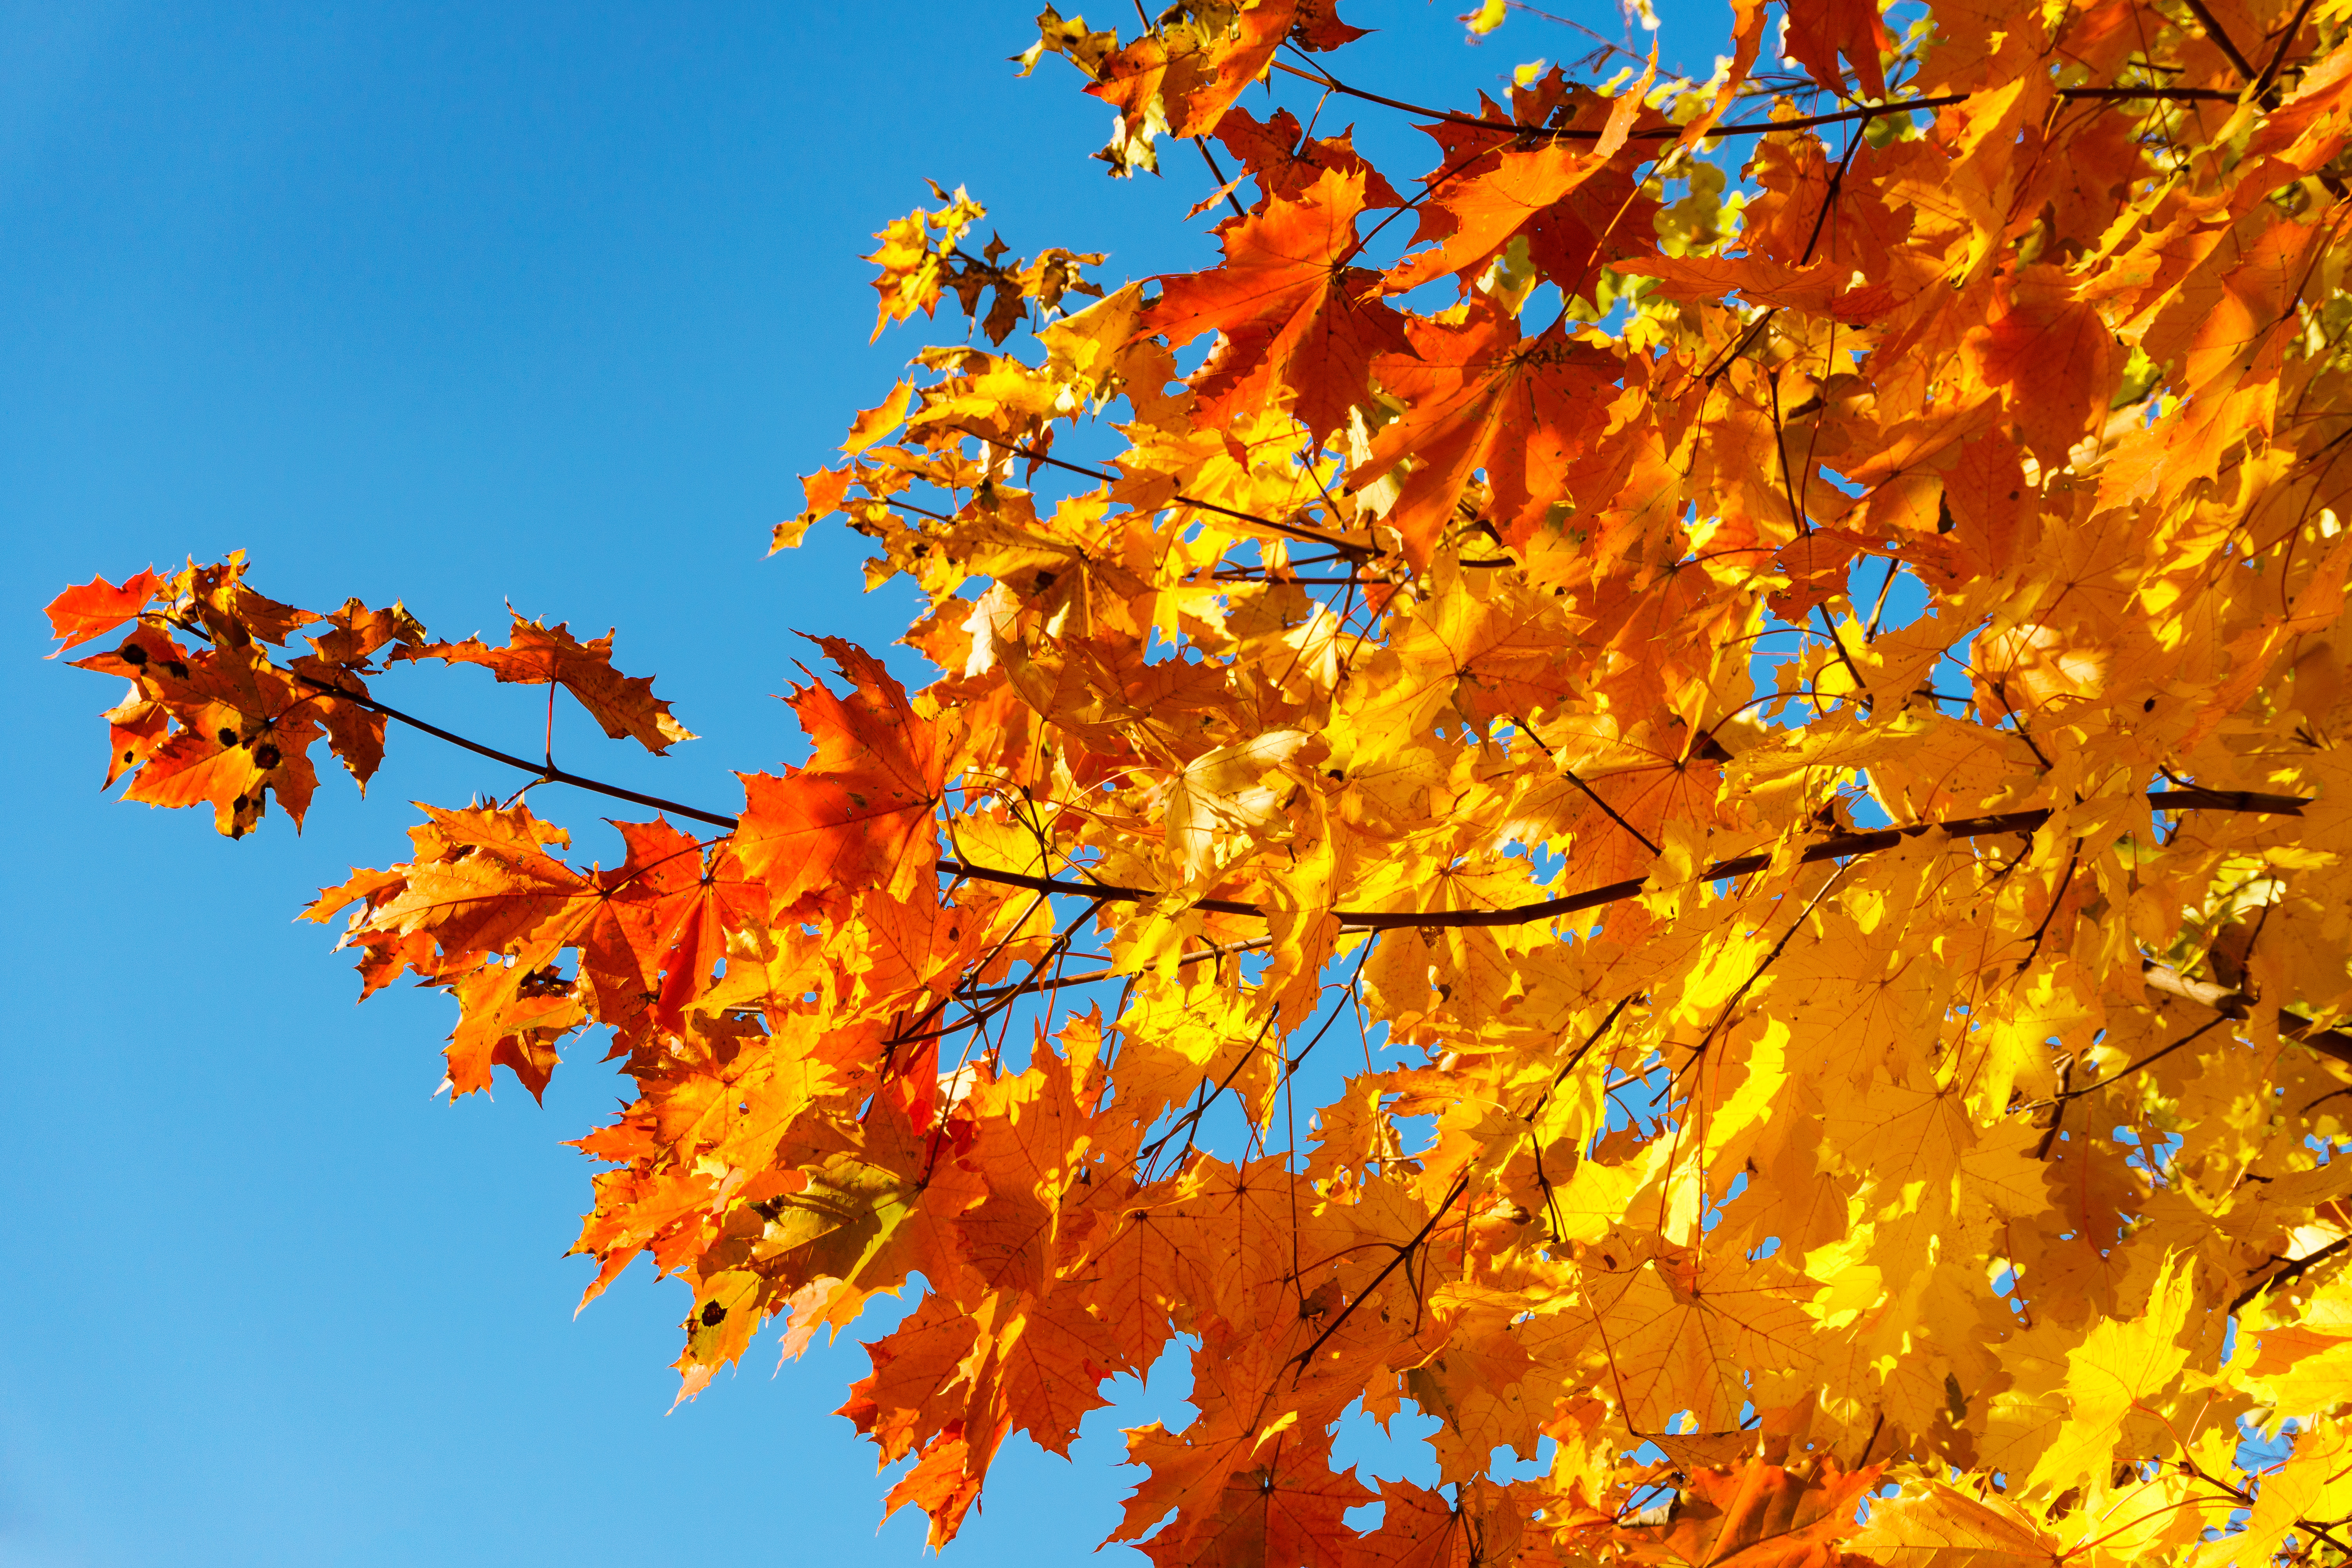
autumn, maple, foliage, colorful, fall foliage, tree, mood, autumn mood, fall colors, golden, bright, sun, sky, plants, nature, deciduous, branch, yellow, orange, leaf, twig, amber, woody plant, Colorfulness, biome, maple leaf, temperate broadleaf and mixed forest, Northern hardwood forest, plant stem